Val-de-Grâce (church)

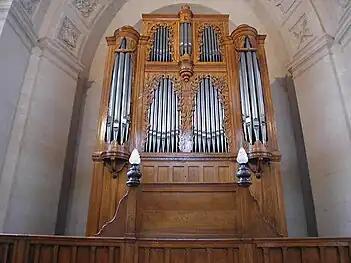
The organ built by Cavaillé-Coll (1852)

The project advanced slowly, because Anne had fallen from the favour of King Louis XIII, largely because she had not given him an heir. She maintained a secret correspondence with her family in Spain, and with the royal court of England and the House of Lorraine. She and her intrigues were soon discovered by the prime minister, Cardinal Richelieu. Her correspondence was monitored, and the King for a time forbade Anne to visit the abbey, But in 1638, Anne, at the age of thirty-seven, after twenty-two years of marriage, became pregnant with Louis' heir, the future Louis XIV of France, and with his birth everything changed for the Queen.